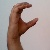
The image shows a hand gesture representing the letter 'C' in Indian Sign Language.